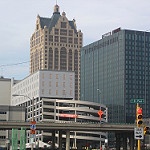
Label: buildings